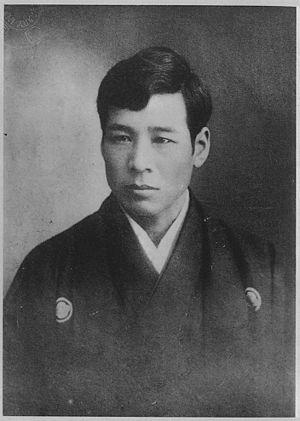
Sakichi Toyoda est un inventeur et un industriel japonais, fondateur de Toyota. Il est listé comme l'un des « Dix grands inventeurs japonais » en 1985 par l'office des brevets du Japon.